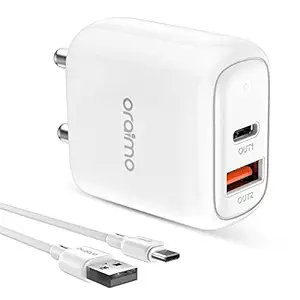
Oraimo 18W USB & Type-C Dual Output Super Fast Charger Wall Adapter PE2.0&Quick Charge 3.0 & Power Delivery 3.0 Compatible for iPhone 13/13 Mini/13 Pro Max/12/12 Pro Max
Category: Electronics
Price: 699 (list price: 1199)
Rating: 4.0 (14,403 ratings)
About this product: 🎁【18W Fast Charging- Always Speedy】Two ports pump out up to 18 watts of power, enabling simultaneous fast charging for two devices. 18W Type-C output port to give the latest devices a full-speed charge.|🎁【Universal Compatibility】Support all iPhone and Android Fast Charge, Quick Charge protocols like PD3.0, QC3.0, PE2.0, etc.Support all Android fast charge protocols, QC3.0, PE2.0, Dash Charge, VOOC, etc. Perfectly fits the charging needs of iPhone 13/13 Mini/13 Pro/13 Pro Max/12/11/11 Pro/11 Pro Max/XS/XR/SE/X/8 Plus, AirPods Pro, iPad series, Galaxy S21/S20 series, Note20/Note10/S10/S9, Pixel series, Nintendo Switch, and more.|🎁【PE2.0,PD 3.0 & QC 3.0】: Equipped with a 18W Power Delivery,3.0 port, and an 18W Quick Charge 3.0 port, the charger allows for charging two devices simultaneously|🎁【Safe and Reliable】This UL-certified USB C charger With the built-in intelligent chip, the wall charger matches the current as your device needs automatically, ensure safety and protection for your devices. No matter how fast it charges, you won’t have to worry about your phone heating up at all. A combination of 6 safety features that work together to provide ultimate protection for you and your devices|🎁【 Ultra-Fast Type-C Cable Included】 Oraimo 18W fast charger adapter comes with a fast charging type-c cable, It enables full speed charging and syncing to new Type-C models in the market.